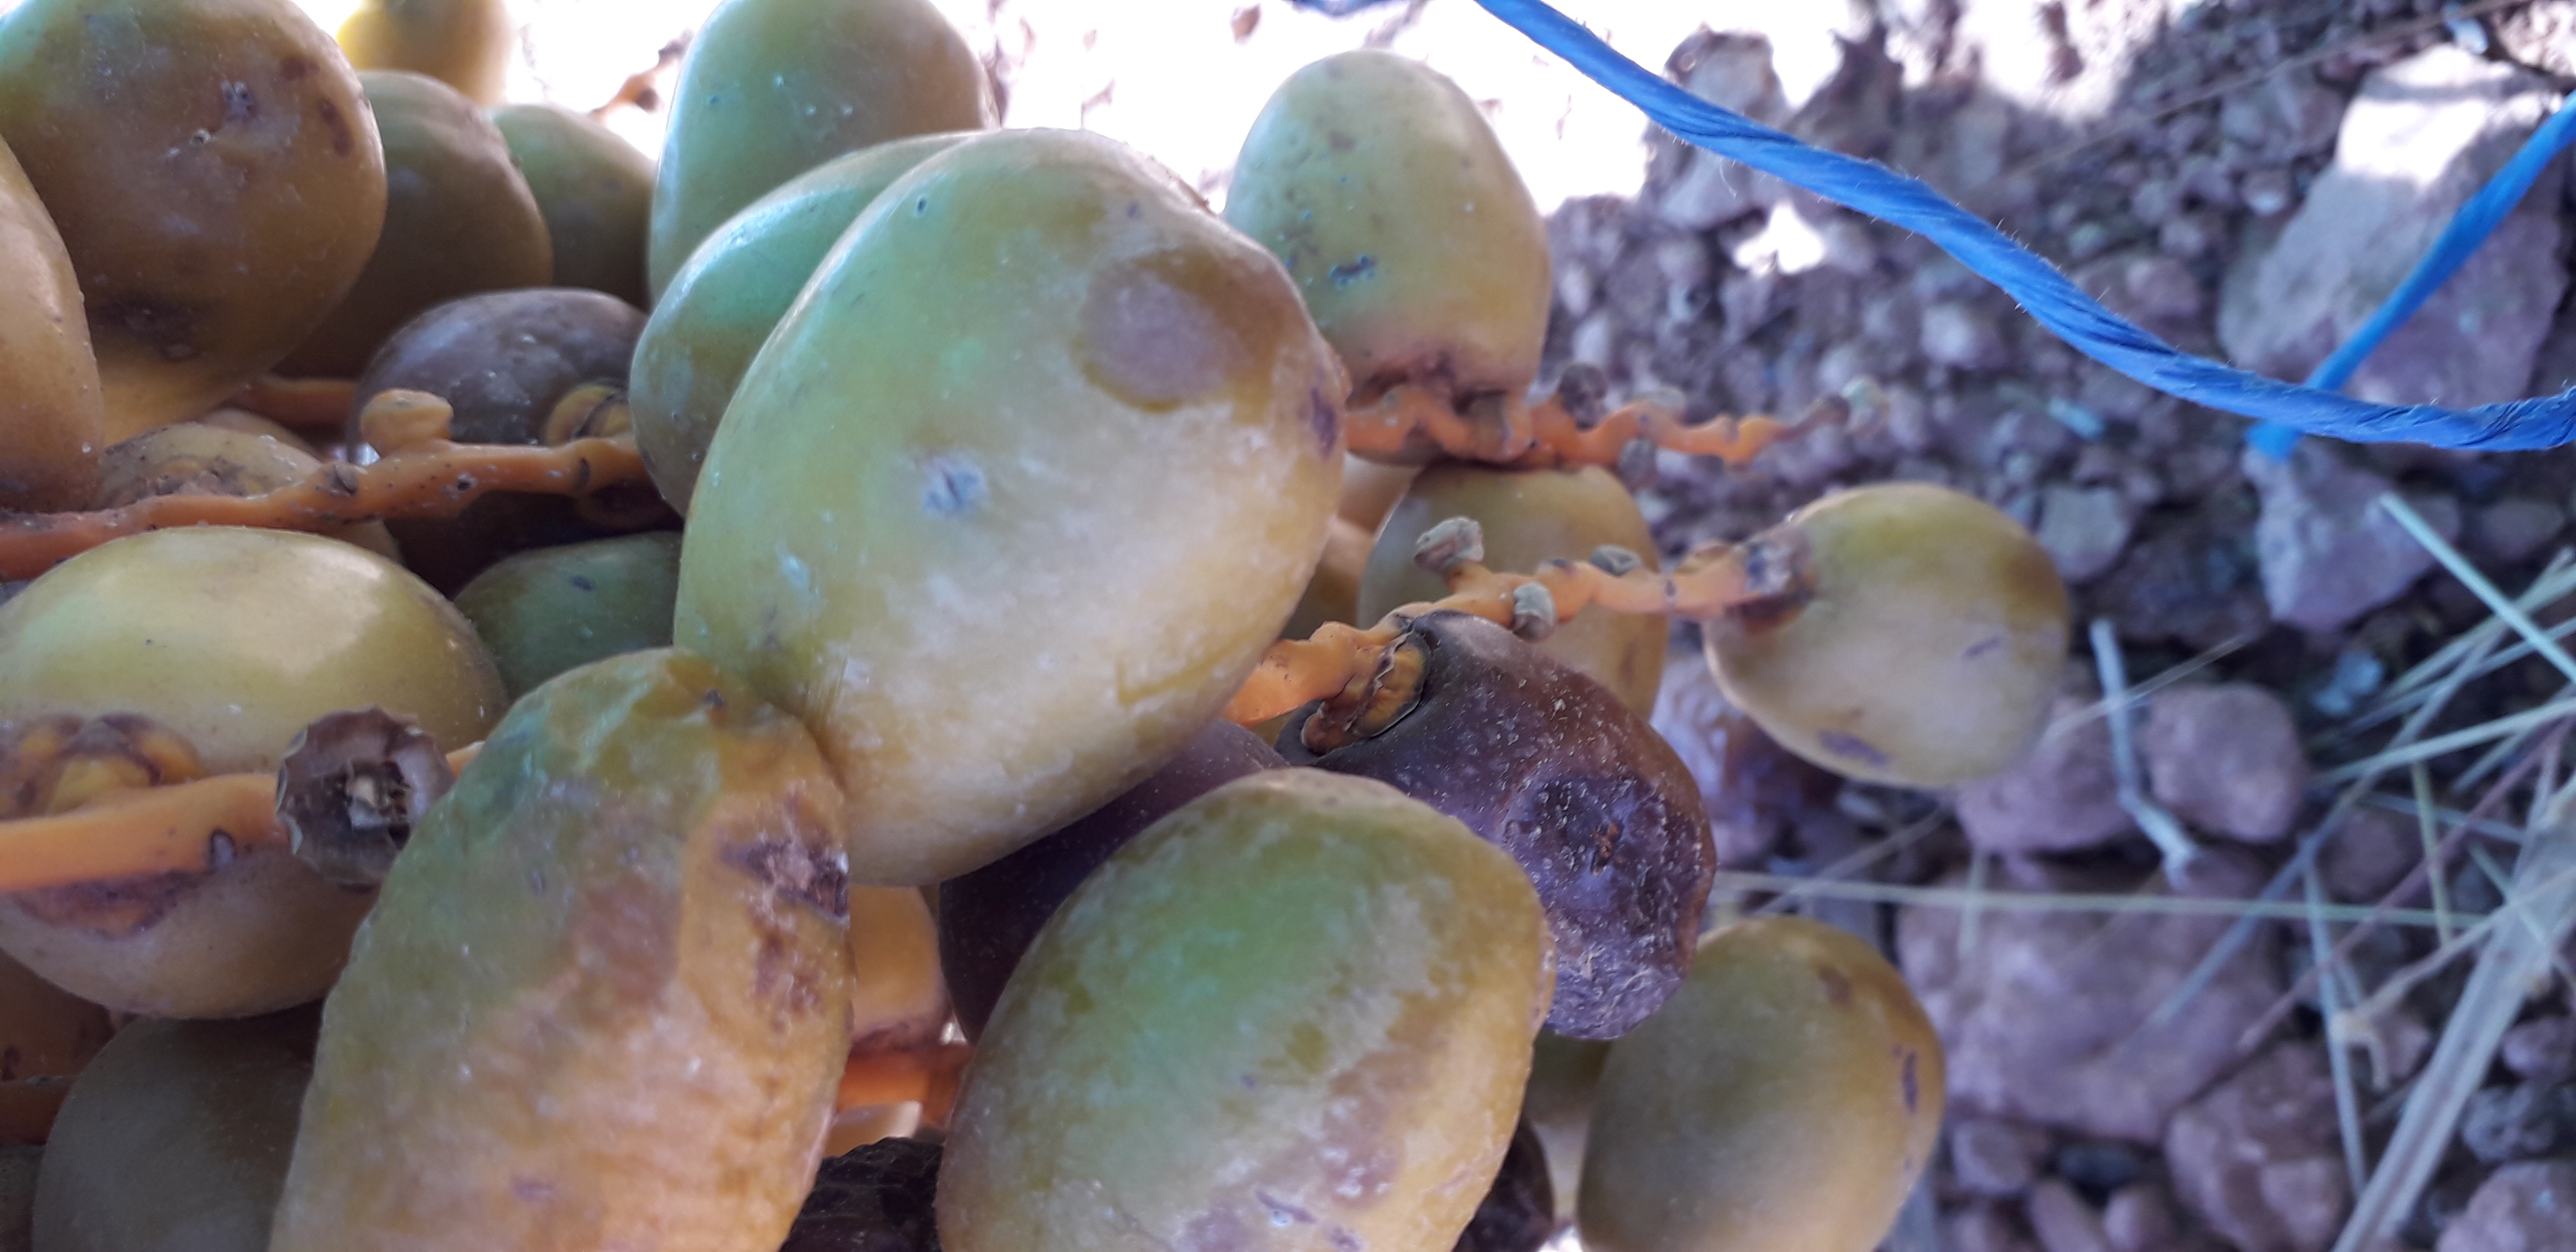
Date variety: Boufagous